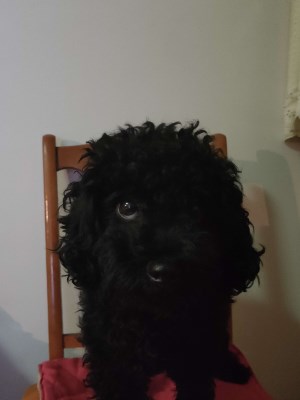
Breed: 7449-n000128-teddy